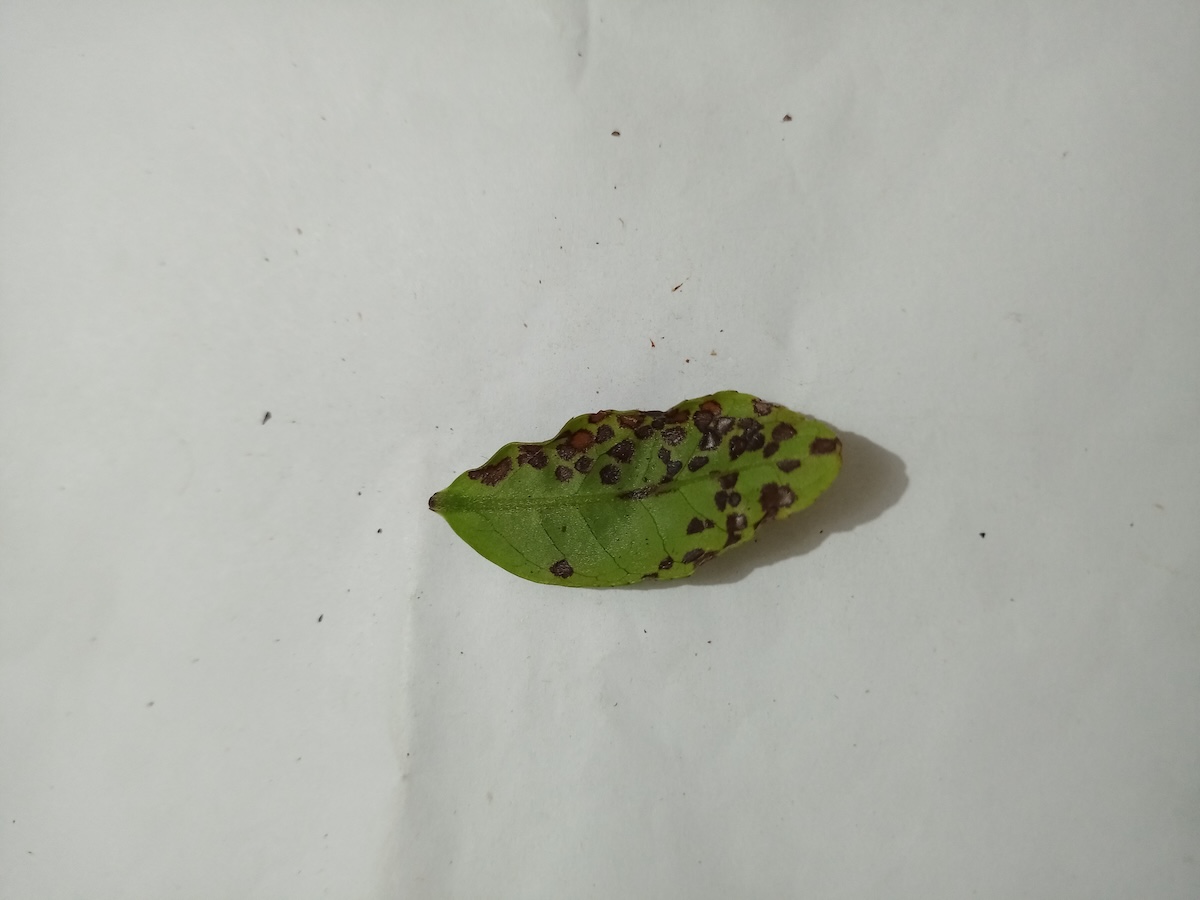
Label: Helopeltis